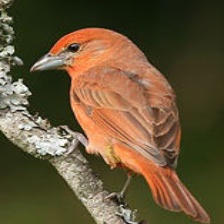
Species: HEPATIC TANAGER
Scientific name: PIRANGA FLAVA